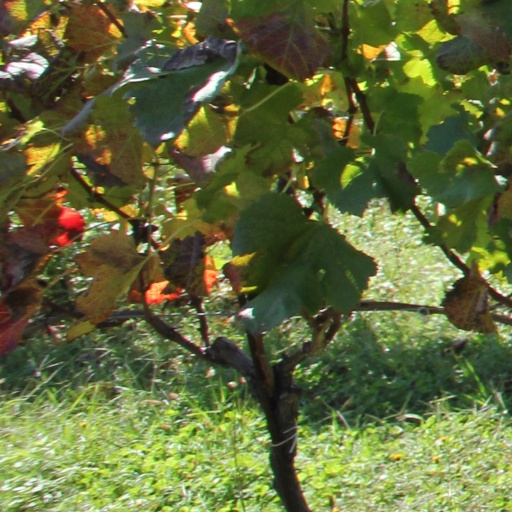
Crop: grape